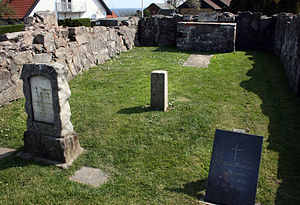
Skt. Anna kapel
Skt. Anna Kapel i Gudhjem
Skt. Anna kapel er en kirkeruin på kirkegården ganske tæt ved Gudhjem Kirke på Bornholm. Skt. Anna kapel blev opført i 1200-tallet som kystkapel for de mange såvel bornholmske som tyske fiskere, der i middelalderen drev sildefangst omkring Bornholm. Kapellet blev opført i kløvet kamp og tegl, og viet til Sankt Anna. Det oprindelige, romanske kapel med smalt kor og bredere skib blev i middelalderen ændret til et gotisk langhus.